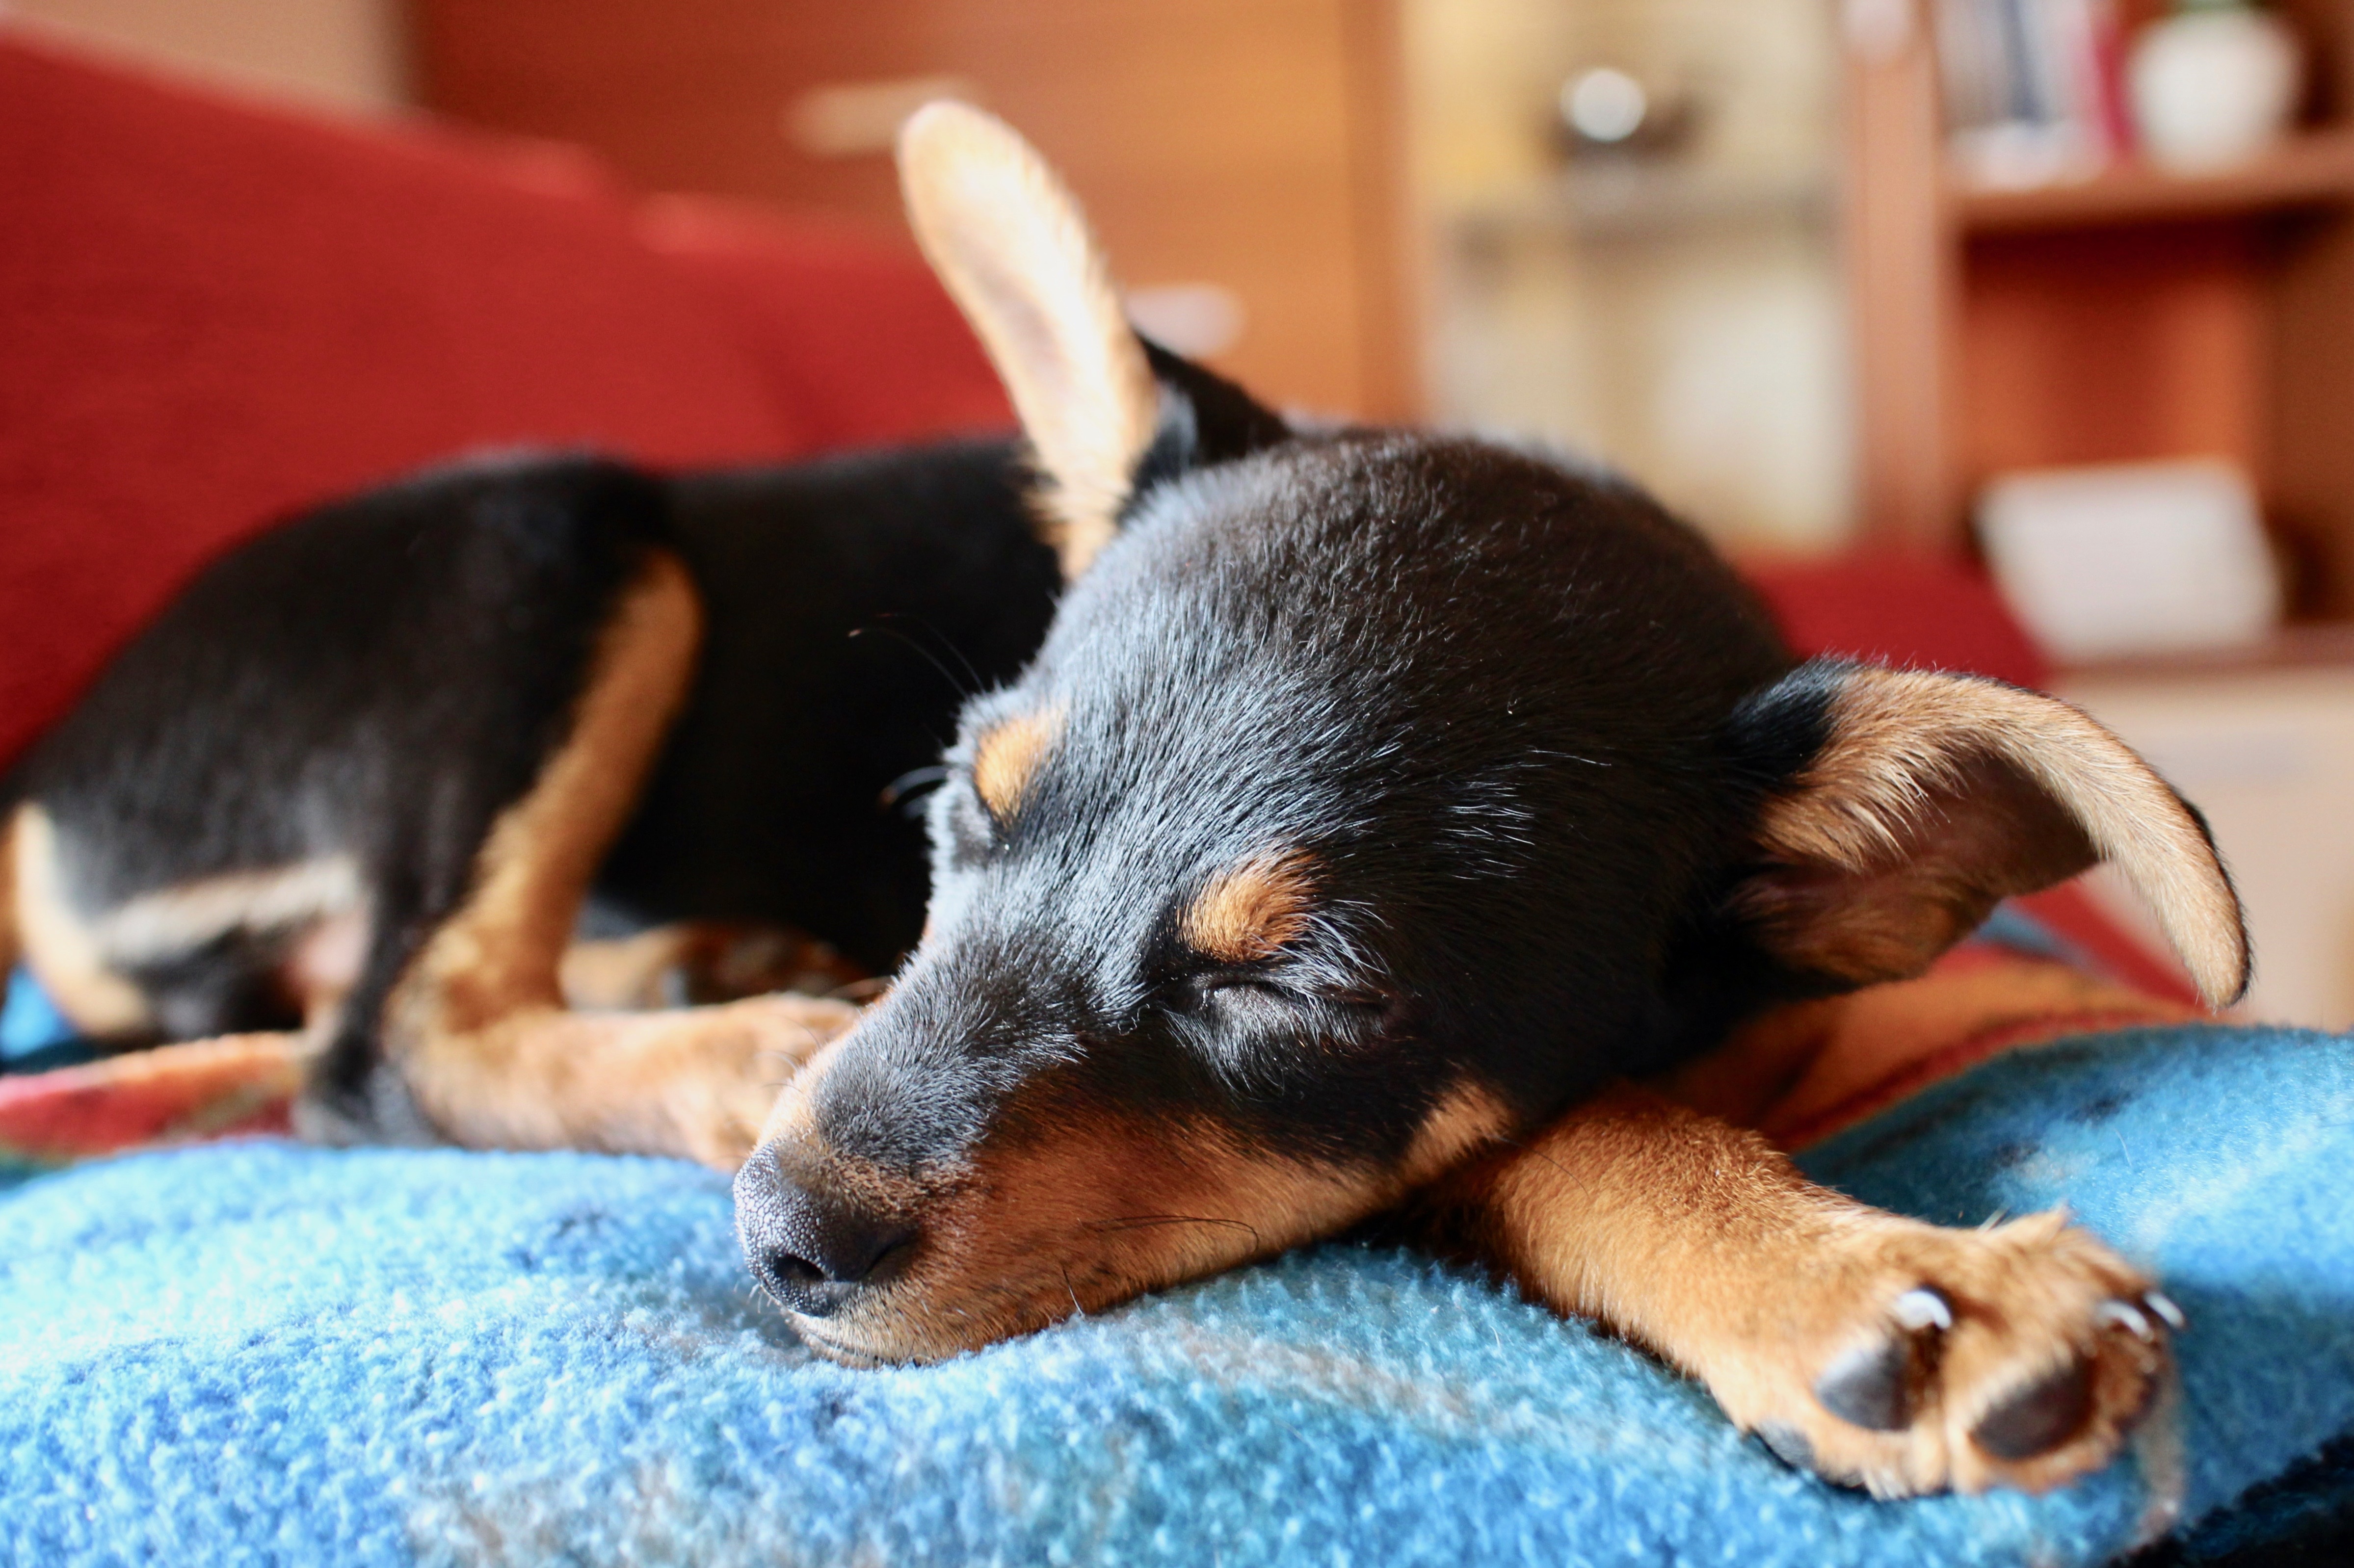
hair, sweet, puppy, dog, animal, walk, pet, mammal, italy, friend, bone, nap, whiskers, sleep, snout, ears, serenity, muzzle, dog breed, snuff, tenderness, confidence, german pinscher, pinscher, miniature pinscher, dog like mammal, carnivoran, dog breed group, vulnerable native breeds, lancashire heeler, english toy terrier, russkiy toy, pra sk krysa k, canino, black and tan terrier